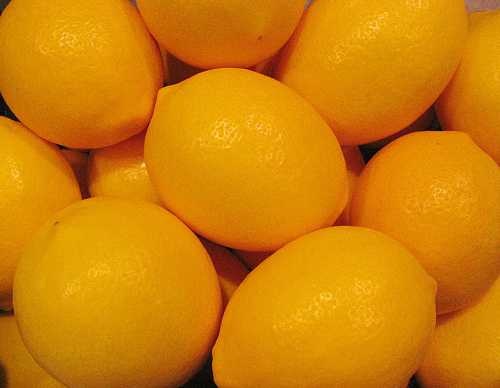
Label: Lemon